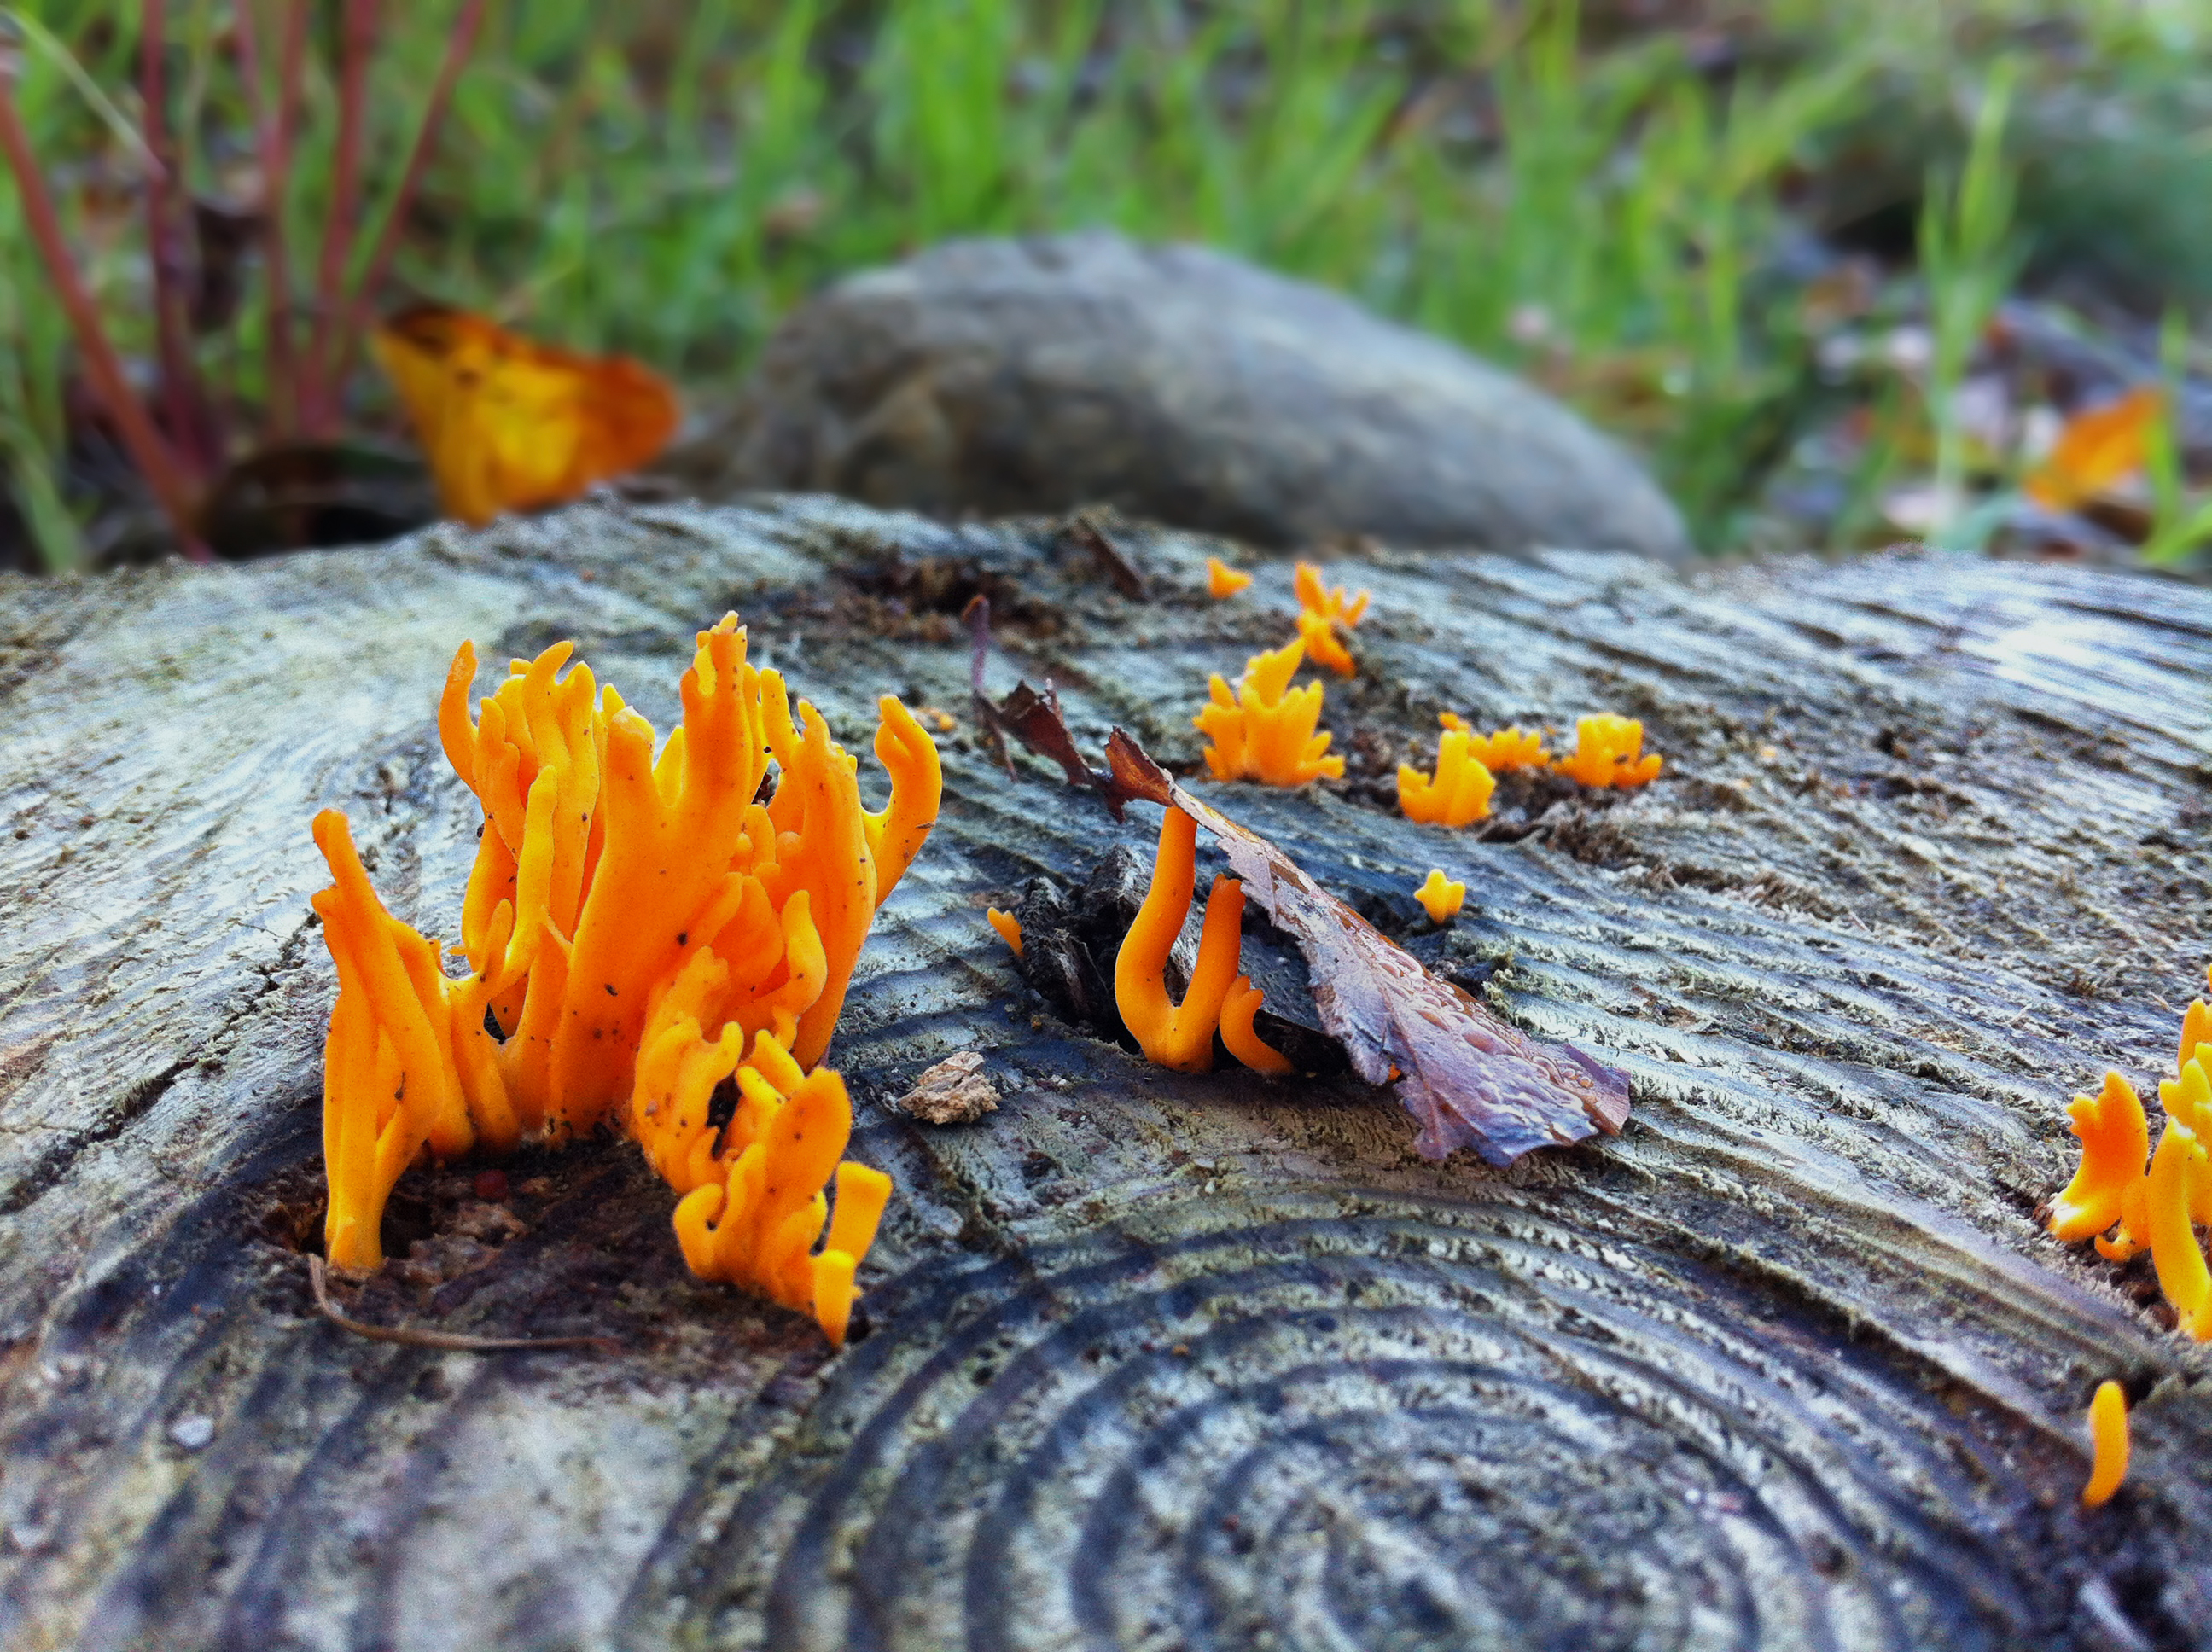
tree, nature, plant, wood, leaf, flower, moss, wildlife, orange, autumn, yellow, flora, season, fauna, plants, wildflower, close up, tree stump, macro photography, tree rings, silviculture